Roberts House (Barneveld, Wisconsin)

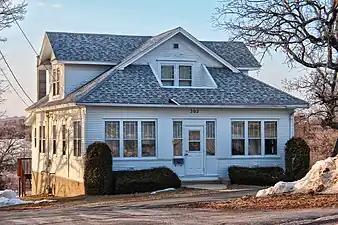
Roberts House

Roberts House is located in Barneveld, Wisconsin. It was listed on the National Register of Historic Places in 1988 and on the State Register of Historic Places the following year.